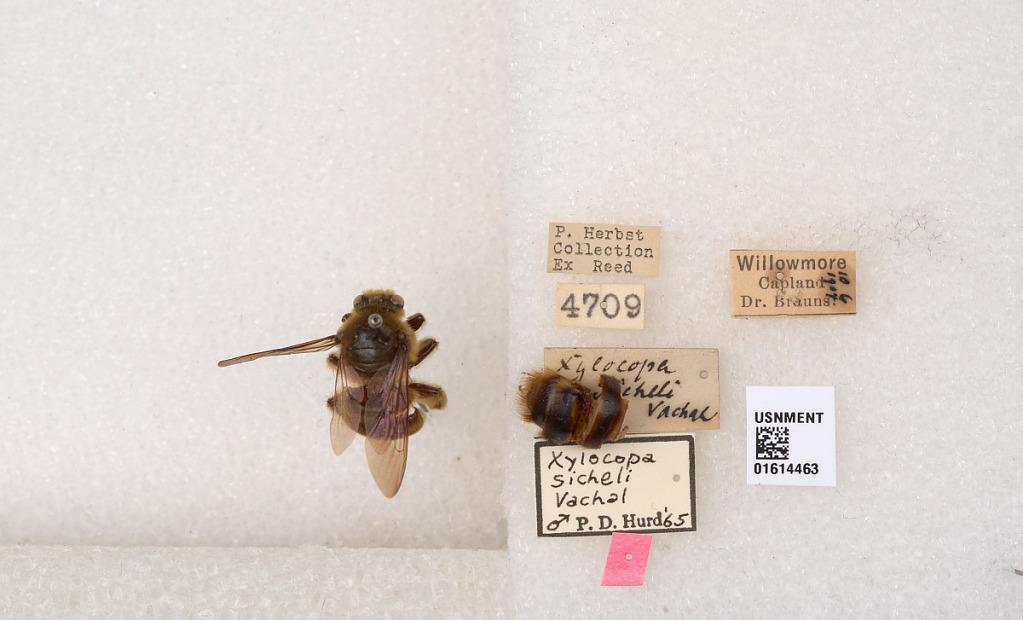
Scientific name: Xylocopa (Gnathoxylocopa) sicheli Vachal
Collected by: Brauns
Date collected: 1904-10-6
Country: South Africa
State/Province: Eastern
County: Sarah Baartman
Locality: Willowmore, Capland
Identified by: Hurd, P. D.